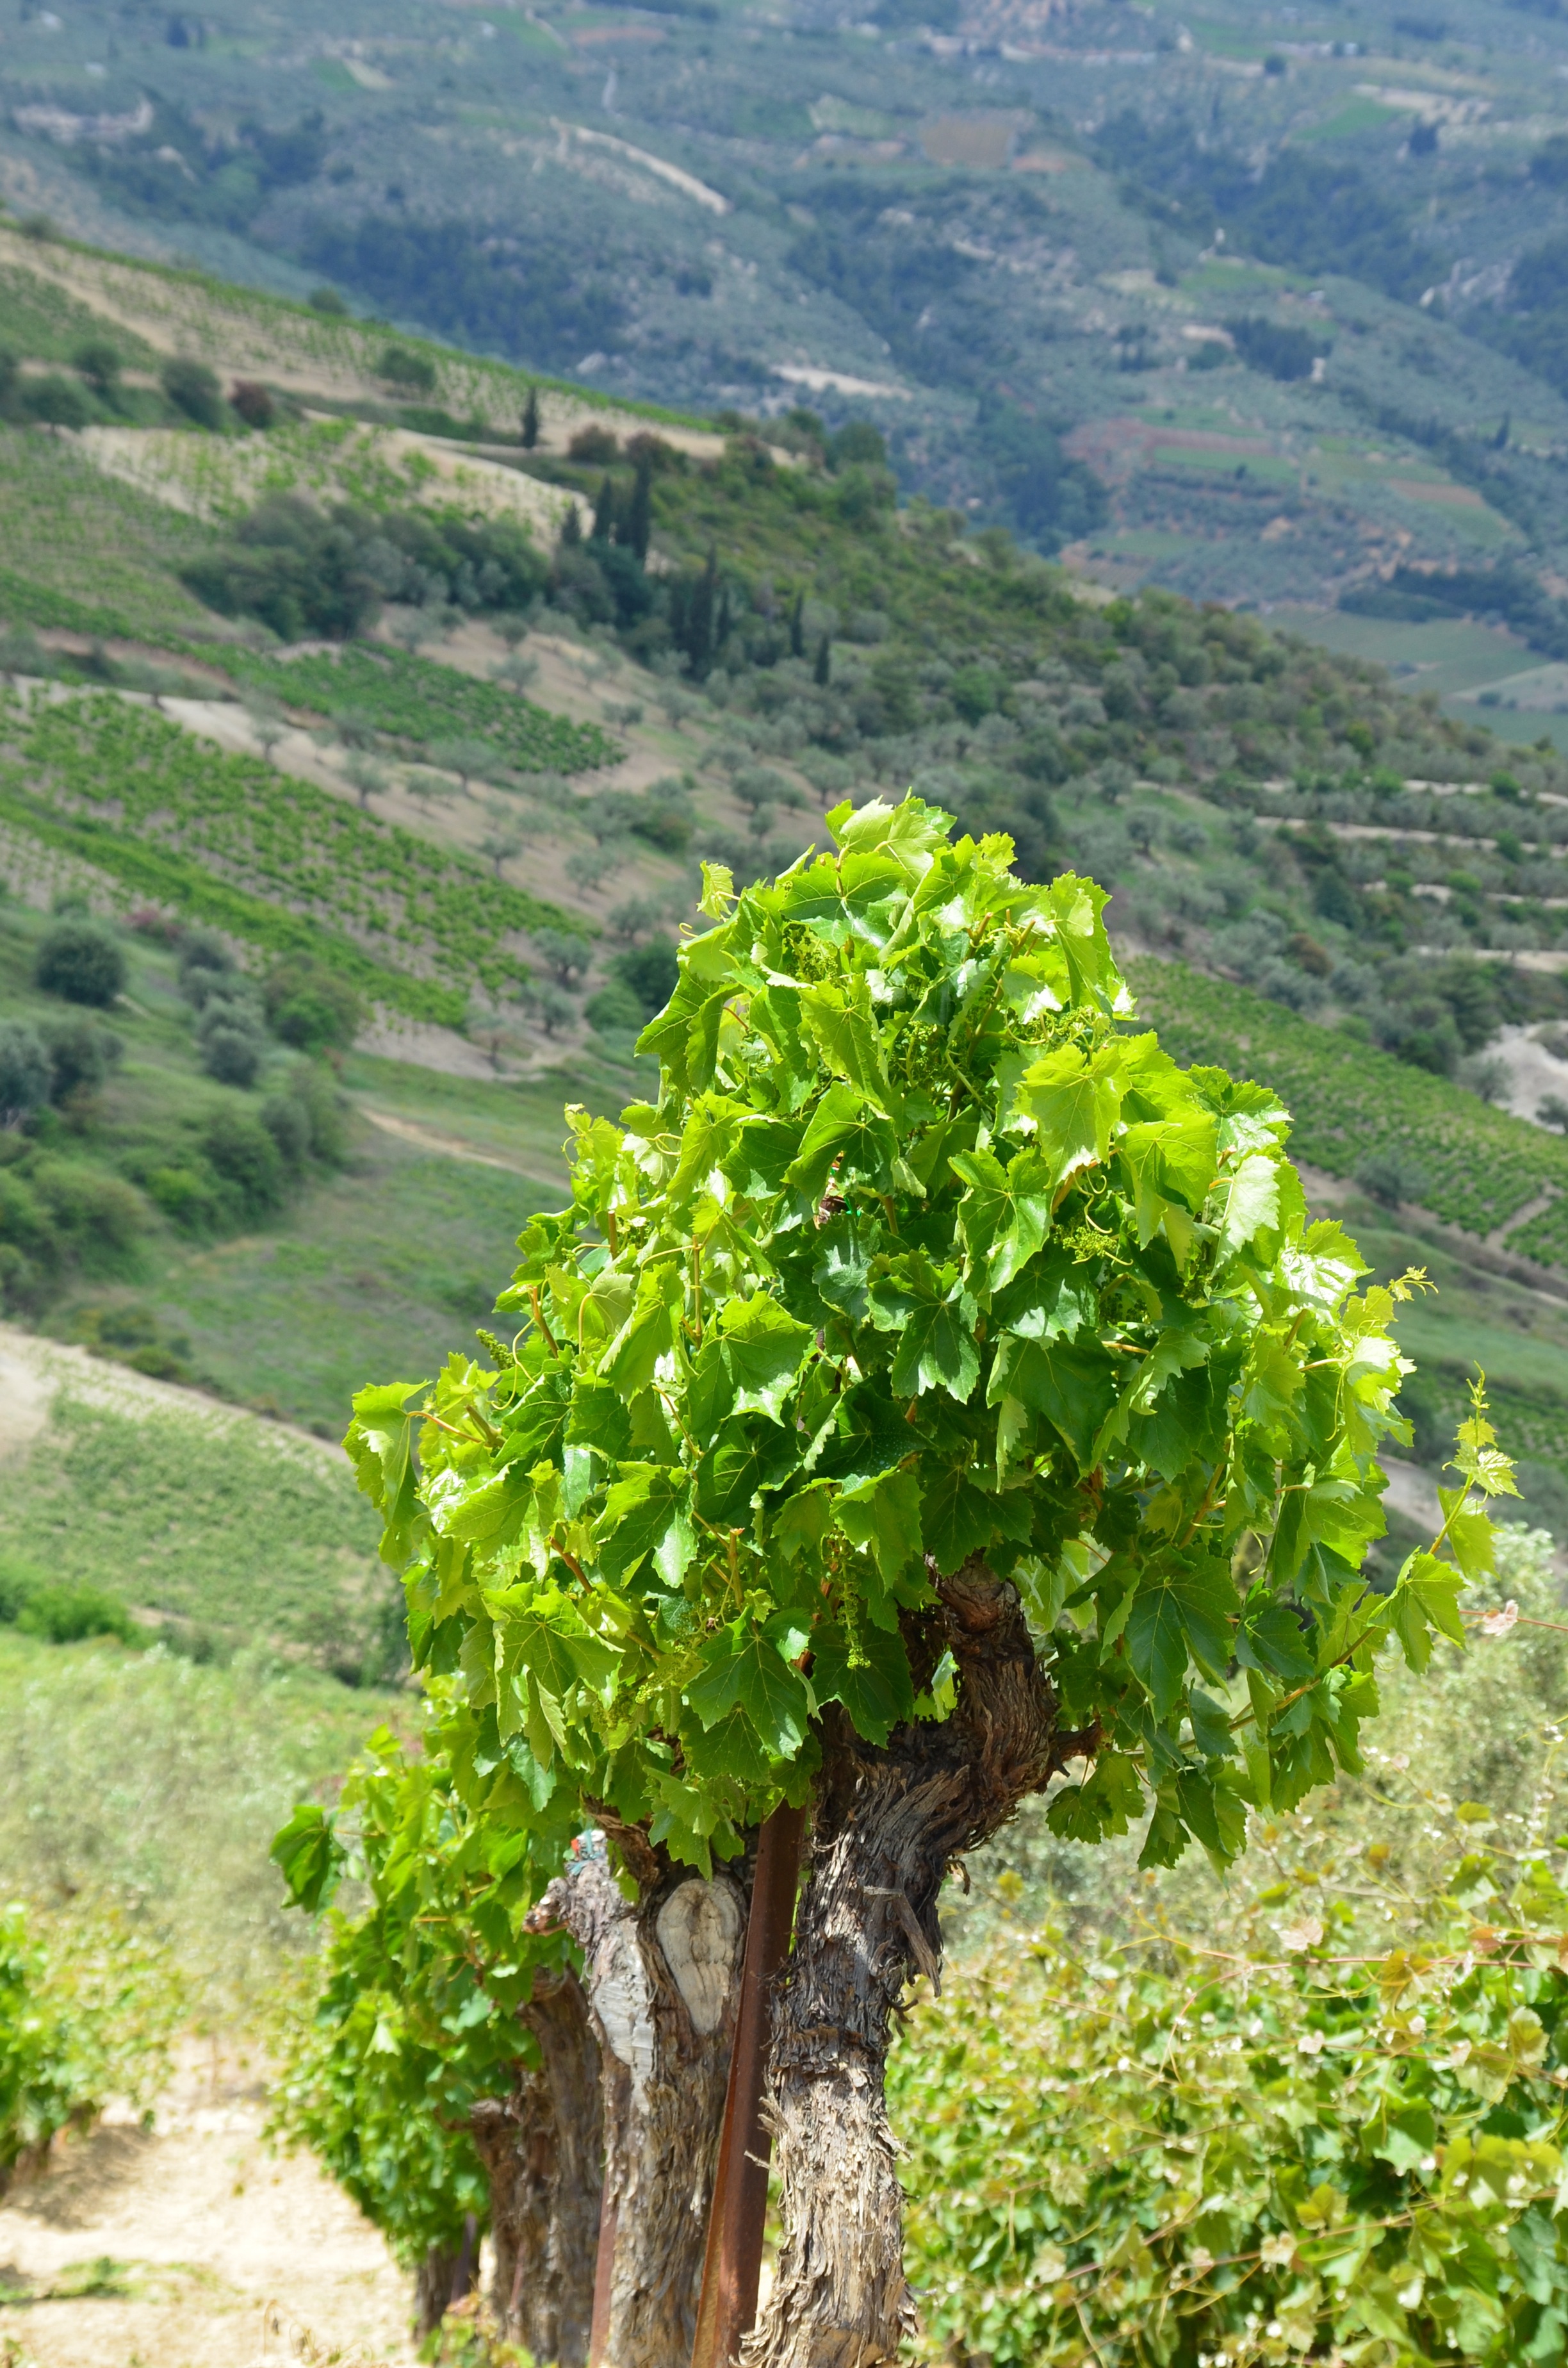
tree, nature, plant, vineyard, wine, field, flower, food, produce, agriculture, shrub, plantation, flowering plant, land plant